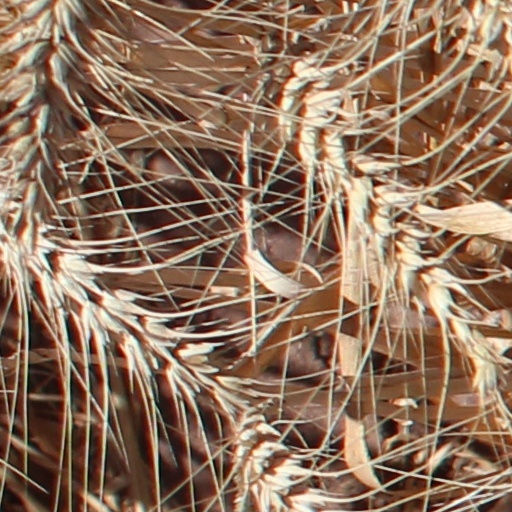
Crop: wheat